Smallest organisms

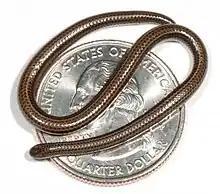
Barbados threadsnake

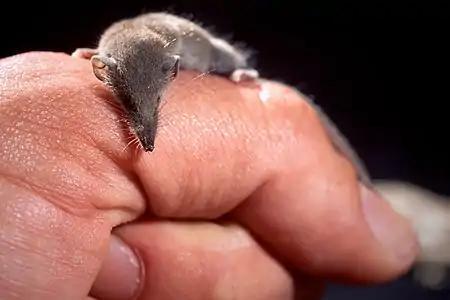
Etruscan shrew

The smallest turtle is the speckled padloper tortoise ("Homopus signatus") from South Africa. The males measure , while females measure up to almost .